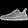
Label: Sneaker